Hans-Karl Freiherr von Esebeck

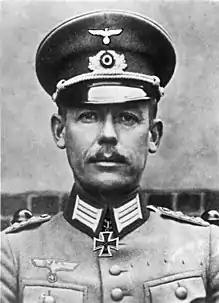

Hans-Karl Asmus Werner Freiherr von Esebeck (10 July 1892 – 5 January 1955) was a German general who commanded the 15th Panzer Division in the Afrika Korps.